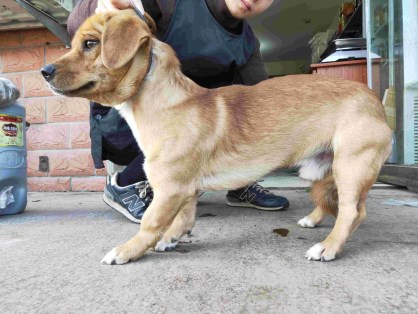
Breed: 3336-n000121-chinese_rural_dog